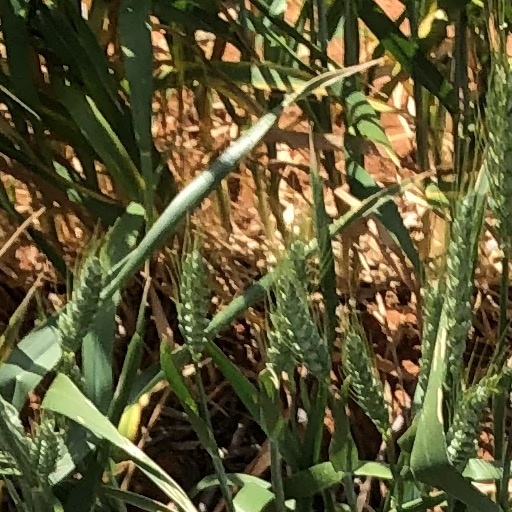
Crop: wheat